Vologda Oblast

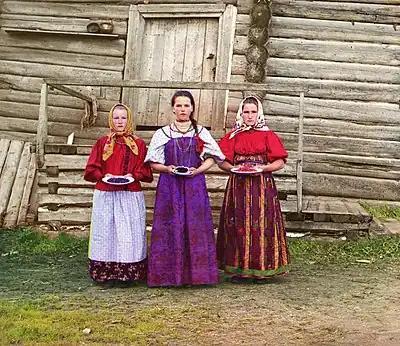
Young Russian peasant women in front of traditional wooden house, in a rural area along the Sheksna River near Kirillov. Early color photograph from Russia, created by Sergey Prokudin-Gorsky.

Vologda Oblast borders with Arkhangelsk Oblast in the north, Kirov Oblast in the east, Kostroma Oblast in the southeast, Yaroslavl Oblast in the south, Tver and Novgorod Oblasts in the southwest, Leningrad Oblast in the west, and the Republic of Karelia in the northwest.